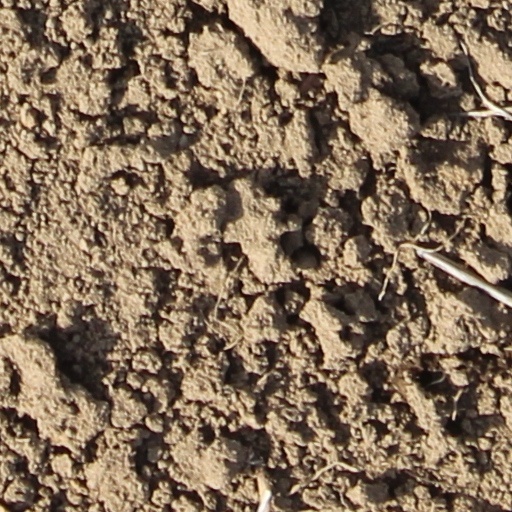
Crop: wheat